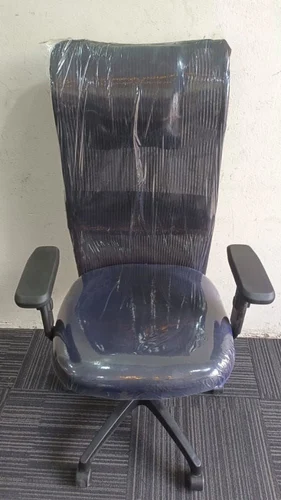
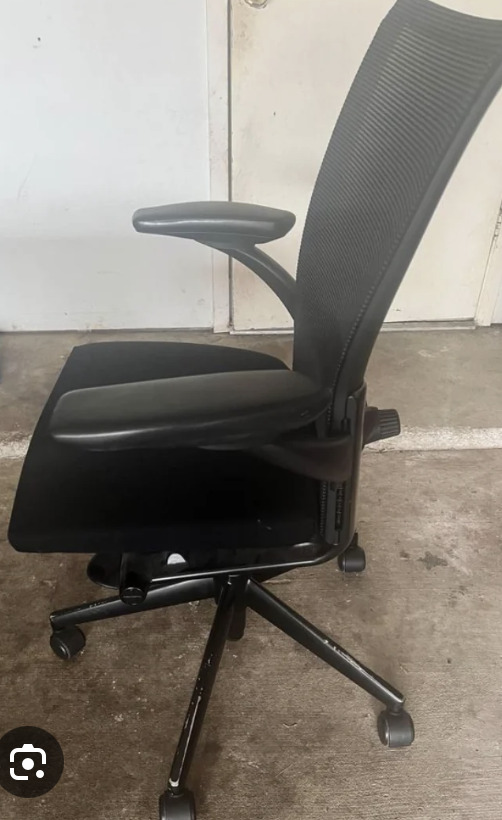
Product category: items_chair
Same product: no